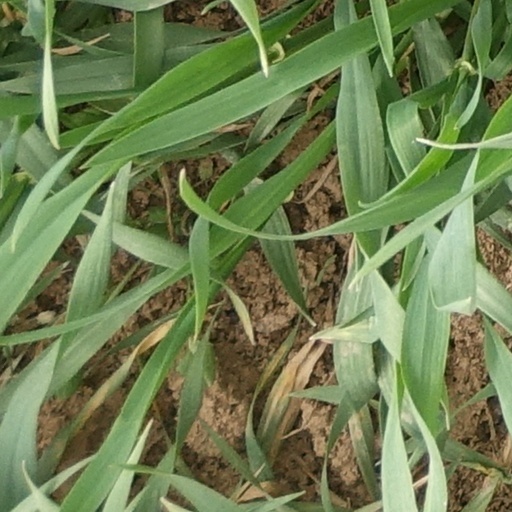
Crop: wheat